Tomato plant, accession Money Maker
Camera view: horizontal (90 deg, fisheye); turntable rotation: 330 degrees
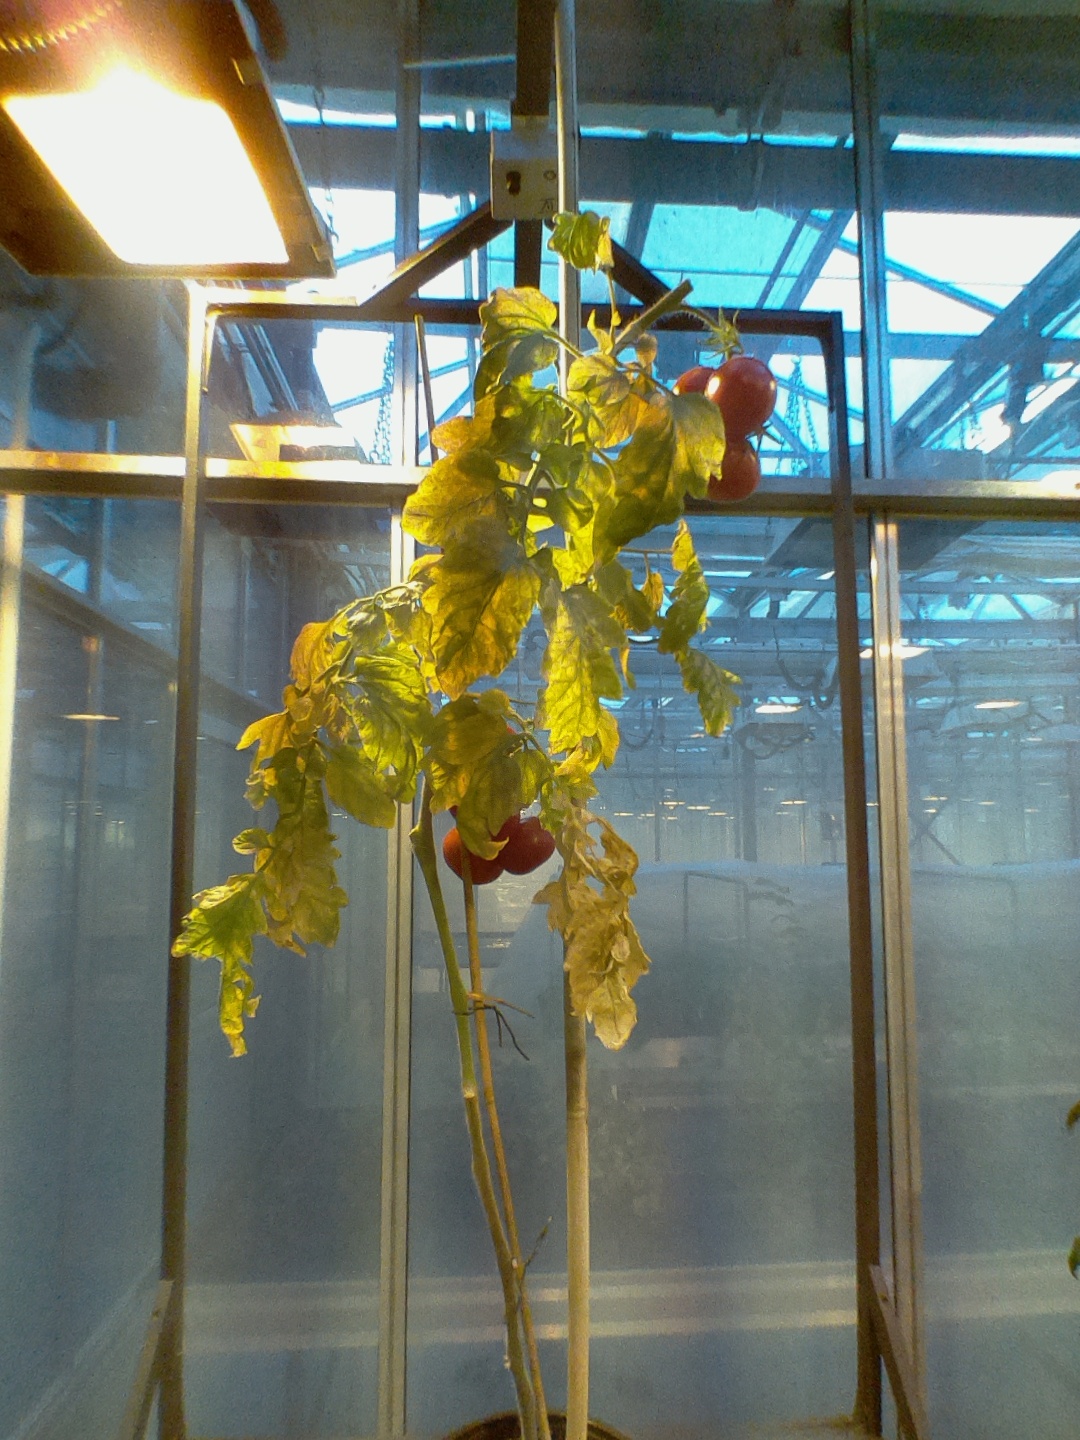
BBCH growth stage 89: 90%-100% of fruits show typical fully ripe color